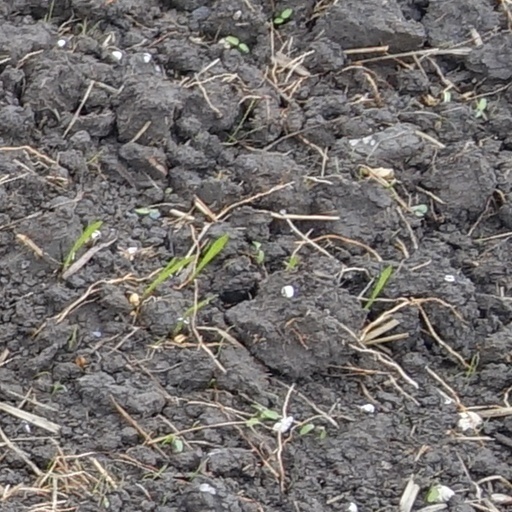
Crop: wheat